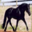
Label: horse